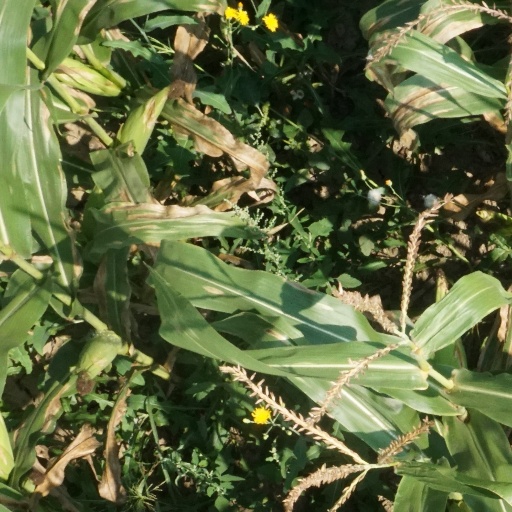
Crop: maize; corn